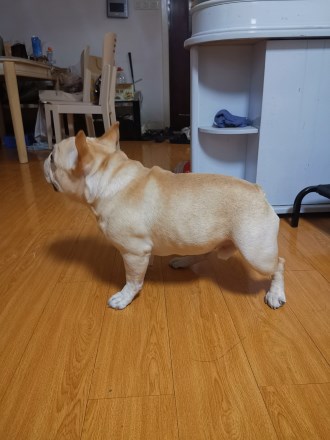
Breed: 1121-n000002-French_bulldog